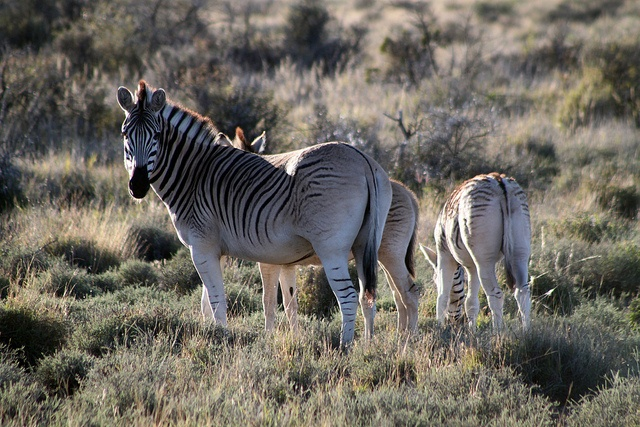
a couple of zebras are in a field
There are several zebras standing together in a field.
A trio of zebras grazing in a field of grass.
A herd of zebra standing on top of a grass covered field.
a number of zebras near one another in a field